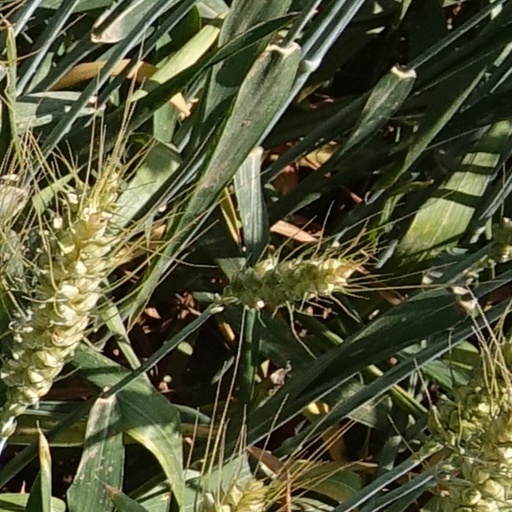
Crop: wheat